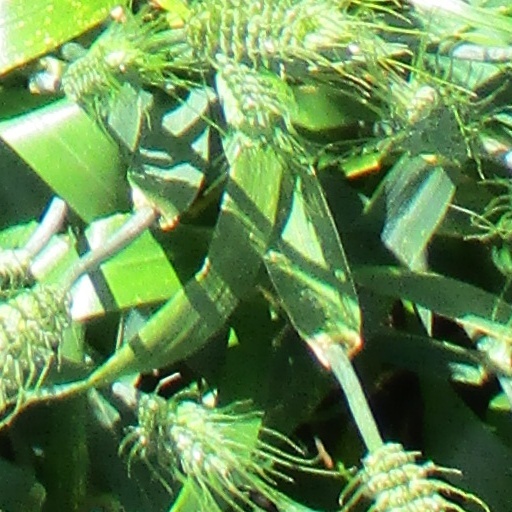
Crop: wheat